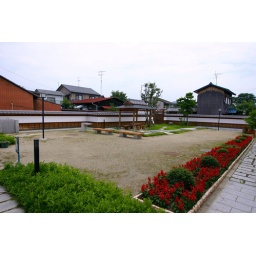
A little park in Inuyama on the way to the castle from the train station